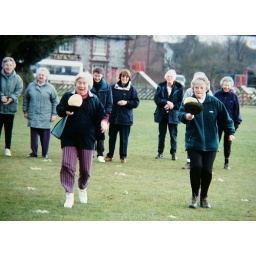
With the Bat and Ball pub in the back ground these fine WI ladies scatter the village green with pancakes